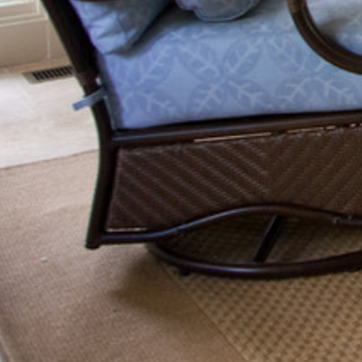
Material: other